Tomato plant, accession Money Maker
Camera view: vertical (180 deg); turntable rotation: 0 degrees
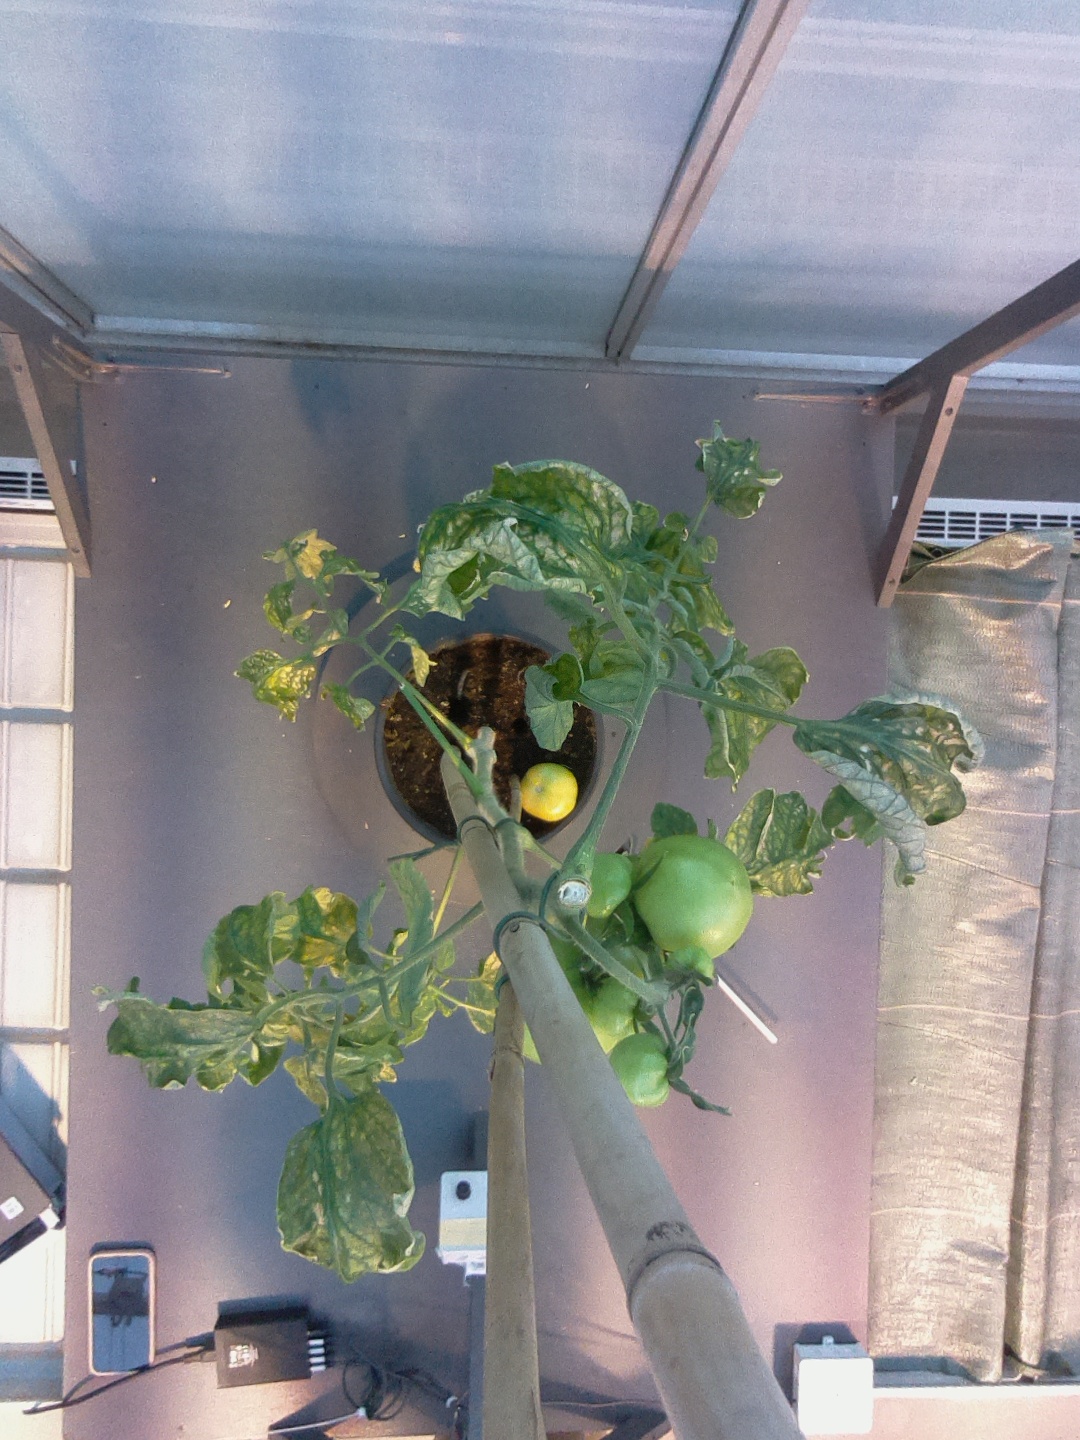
BBCH growth stage 78: 80% -90% of final fruit size